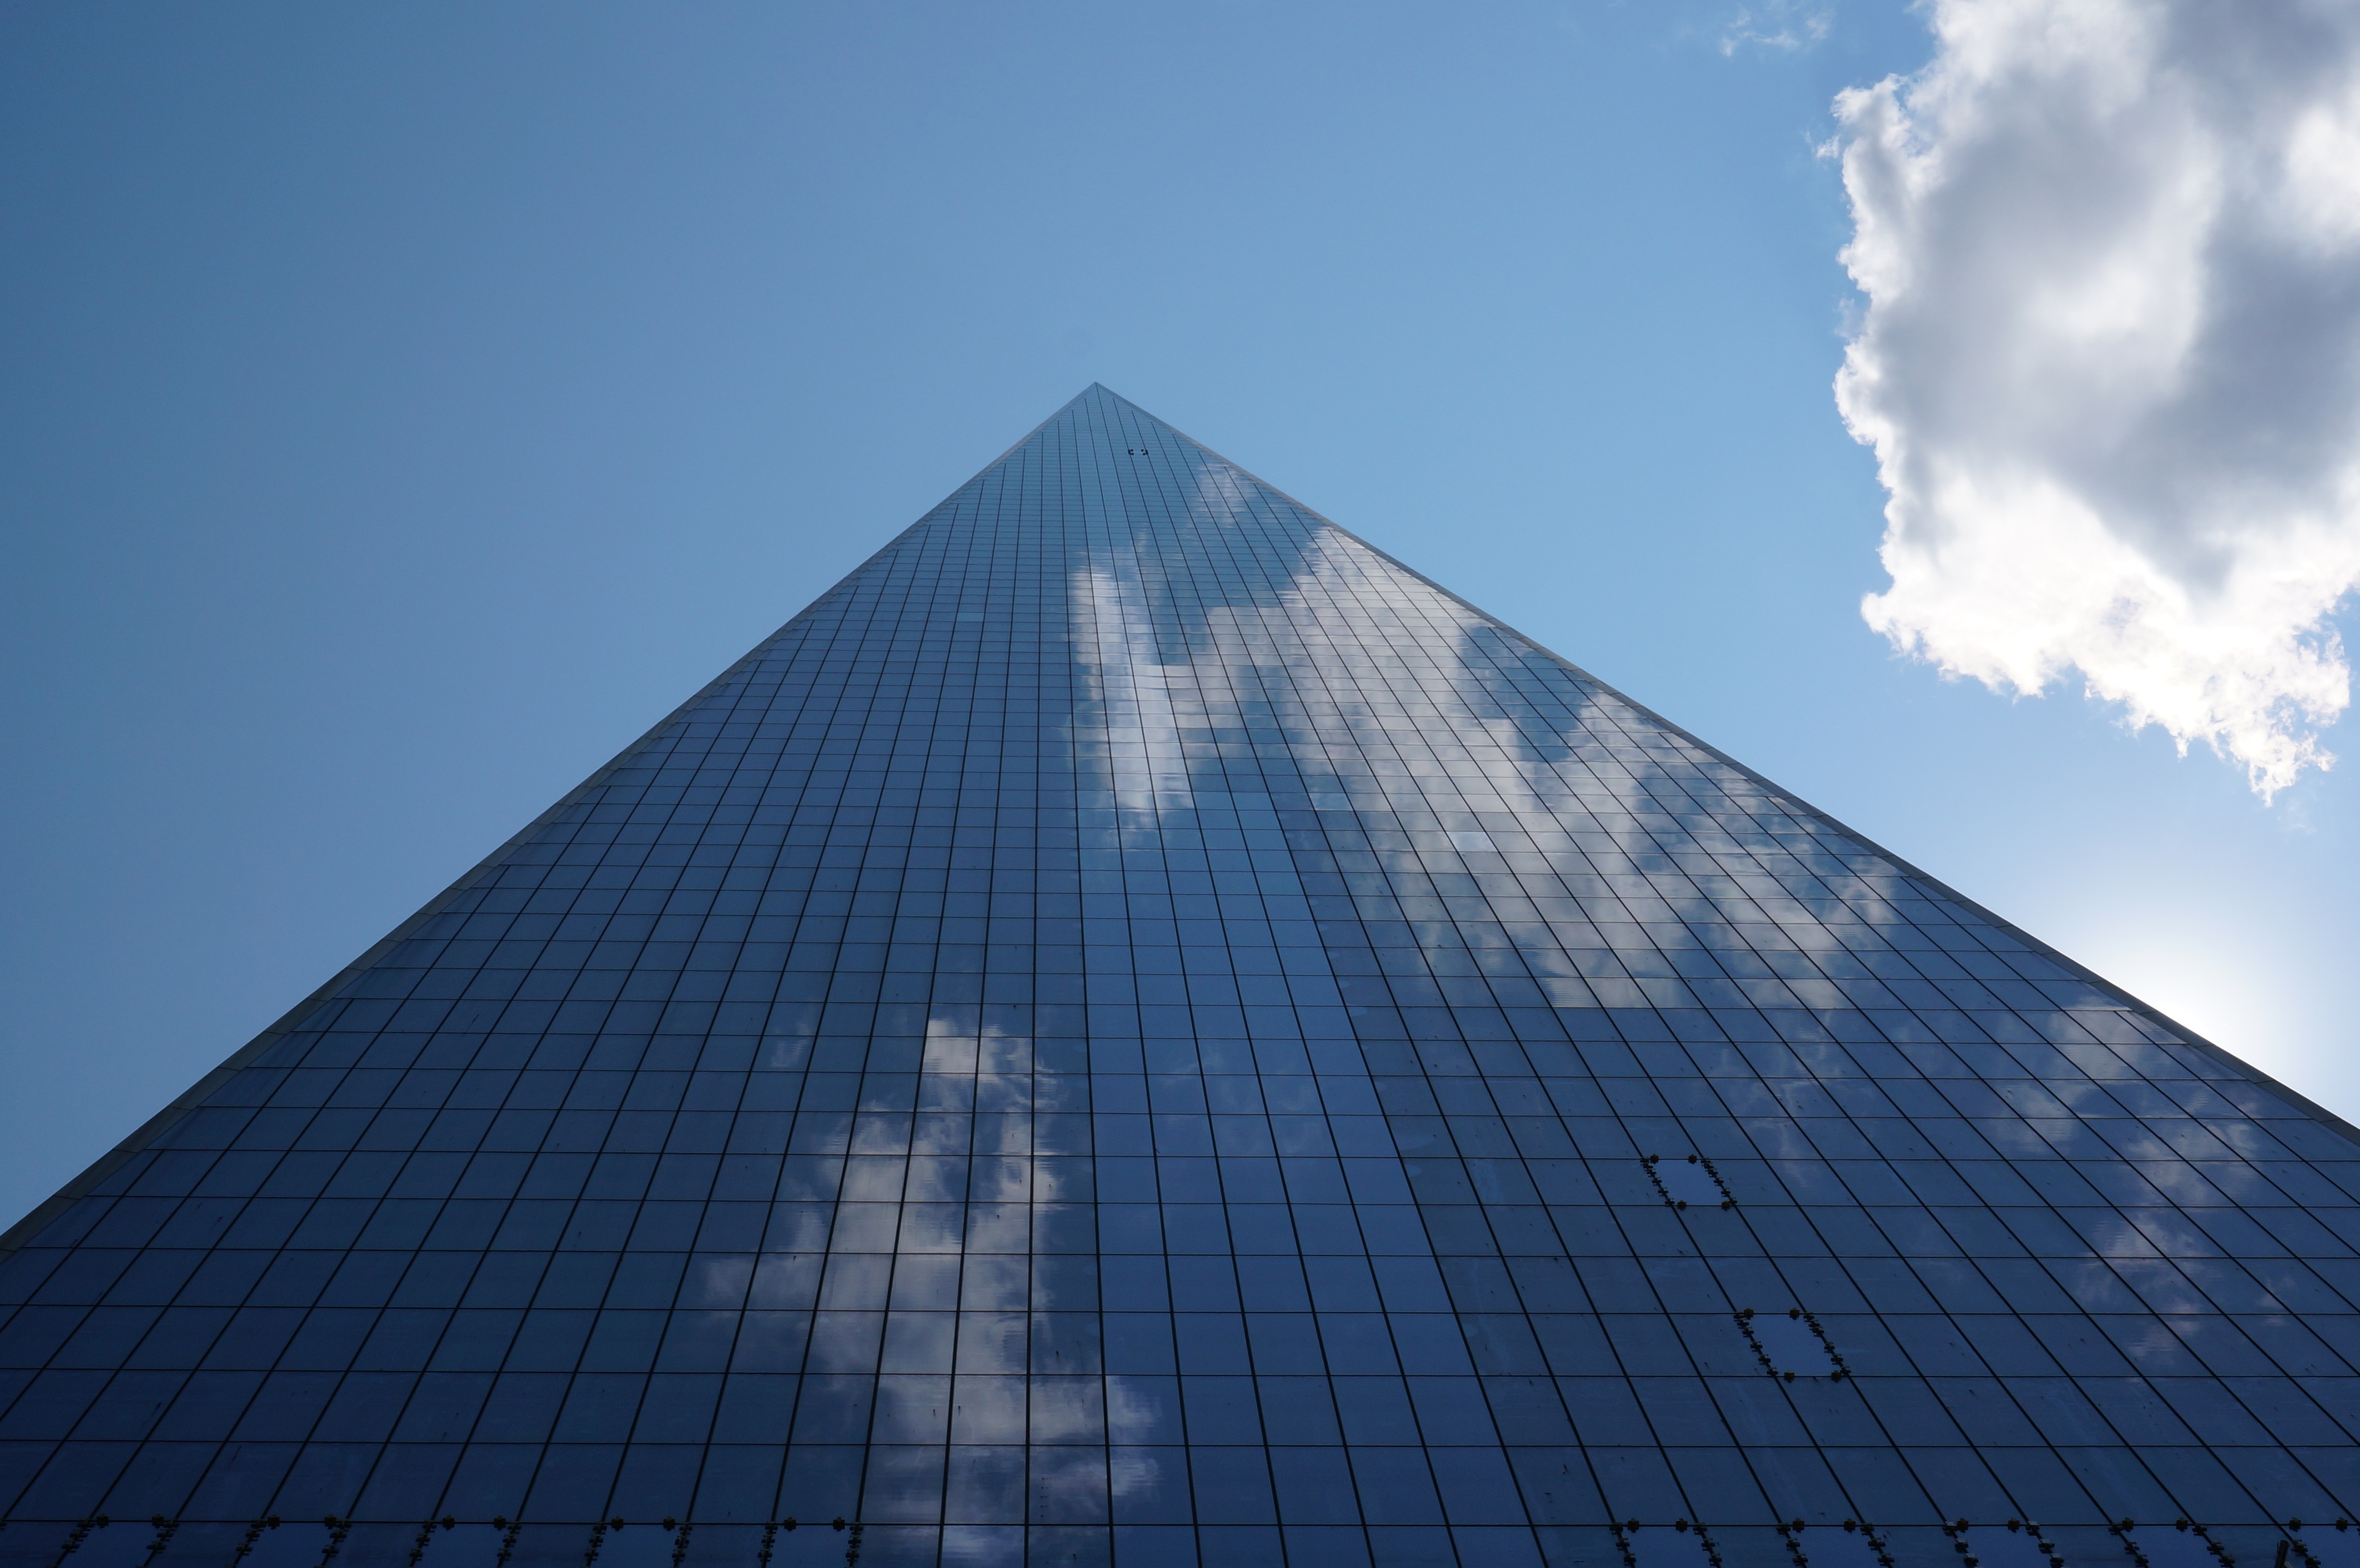
horizon, cloud, architecture, sky, sunlight, glass, building, city, home, skyscraper, new york city, monument, line, pyramid, landmark, facade, blue, world trade center, modern, tower block, skyscrapers, symmetry, shape